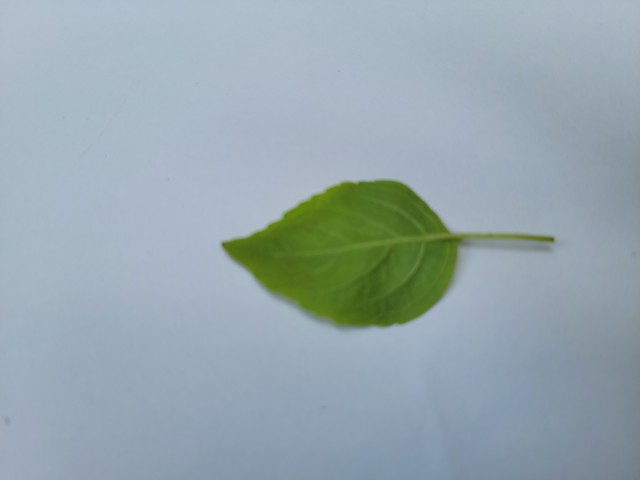
Plant: ramtulsi